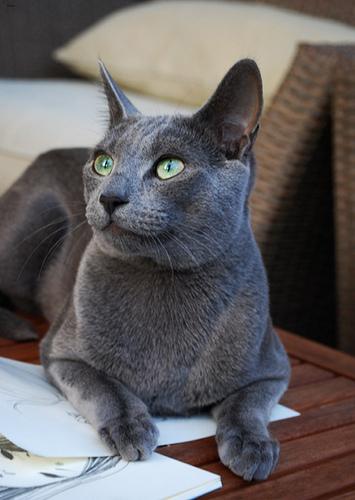
Breed: Russian Blue